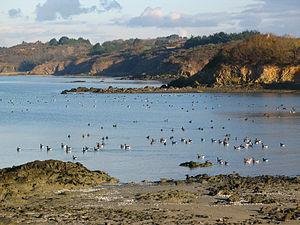
réserve naturelle baie de Saint-Brieuc, site Hillion
En France, les réserves naturelles sont des aires protégées, terrestres ou du Domaine public maritime bénéficiant d'une réglementation permettant leur protection et une éventuelle gestion restauratoire. Elles sont complétées par les réserves biologiques forestières.